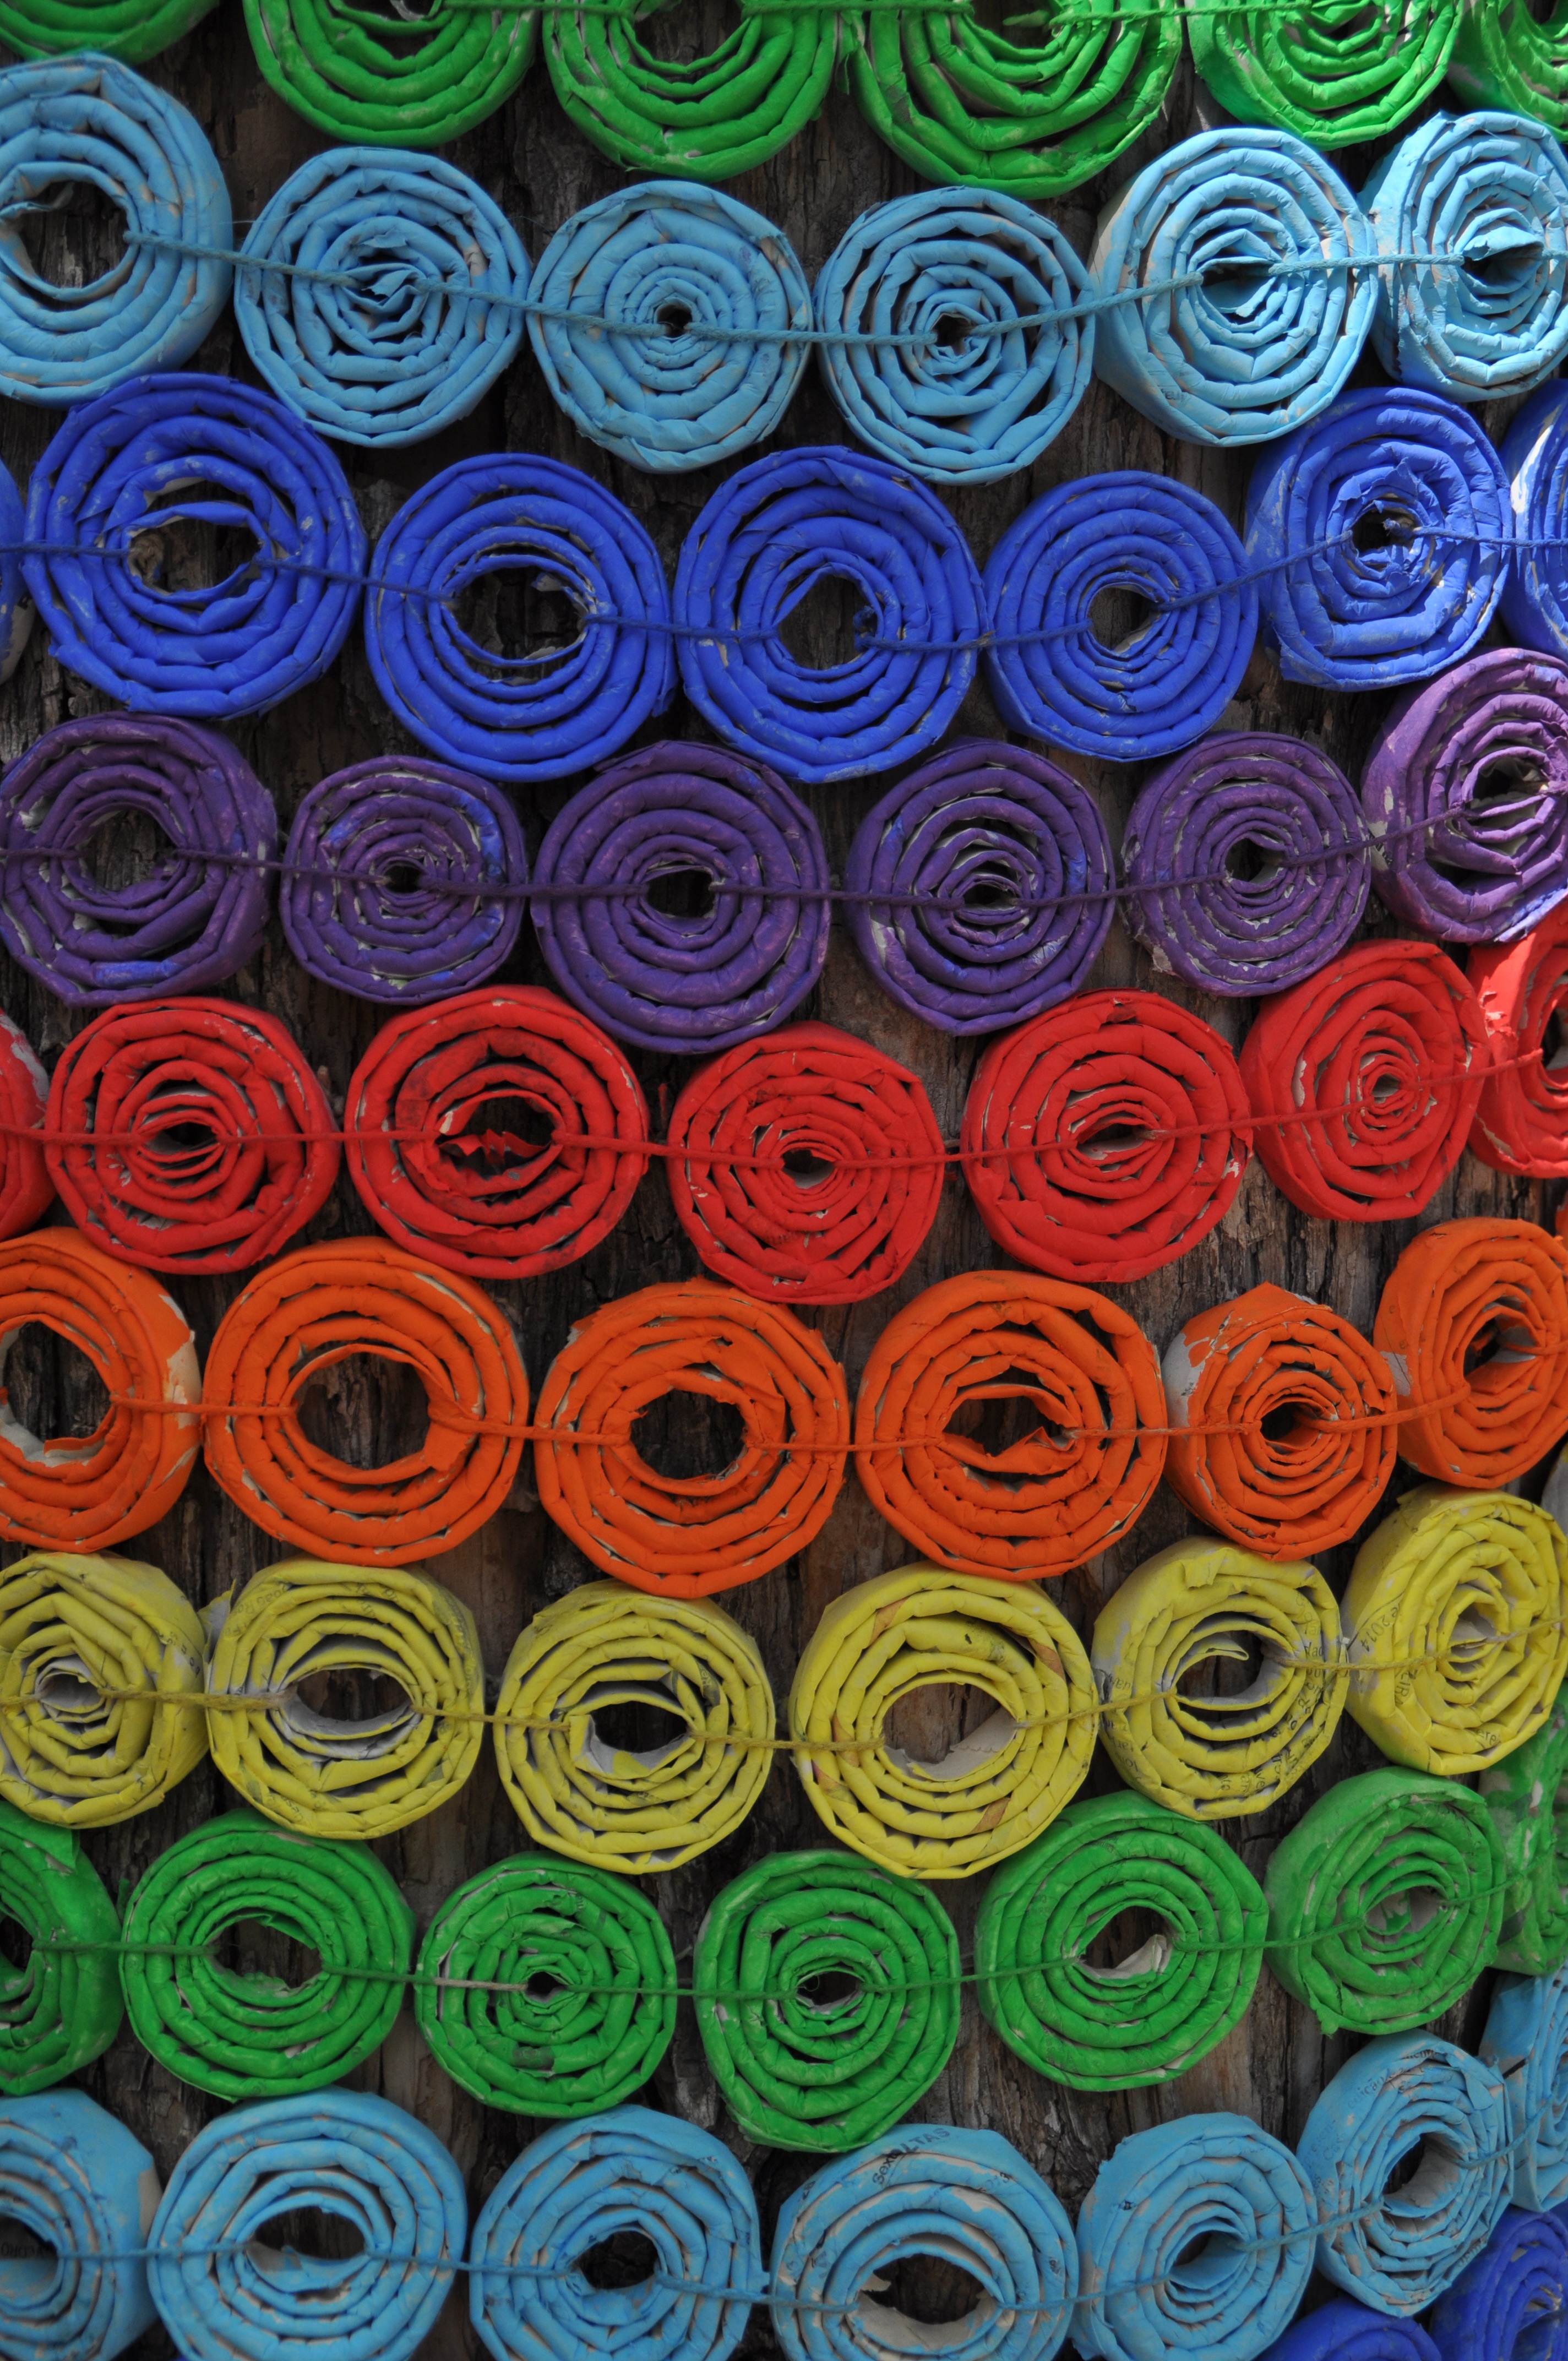
tree, plant, flower, petal, rose, green, red, color, blue, paper, circle, street art, art, macro photography, upcycling, flowering plant, land plant